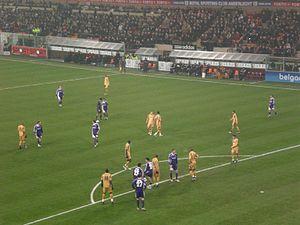
Le Football Club des Girondins de Bordeaux est un club de football français fondé en 1910 à Bordeaux en tant que section football du club omnisports des Girondins de Bordeaux et basé au Haillan, au nord-ouest de l'agglomération bordelaise. Les Girondins de Bordeaux ont d'abord évolué au Stade des Chartrons avant de rejoindre progressivement, à partir de 1938, le Parc Lescure, renommé Stade Chaban-Delmas en 2001, et d'en devenir les occupants exclusifs de 1958 à 2015, avant d'émigrer au Matmut Atlantique. Le club s’entraîne depuis le début des années 80 au Centre international d’entraînement du FC Girondins de Bordeaux, sur la commune du Haillan dans la banlieue de Bordeaux où se situe également son siège.
M'Bark Boussoufa dit Mbark Boussoufa, né le 15 août 1984 à Amsterdam, est un footballeur international marocain évoluant au poste de milieu de terrain.